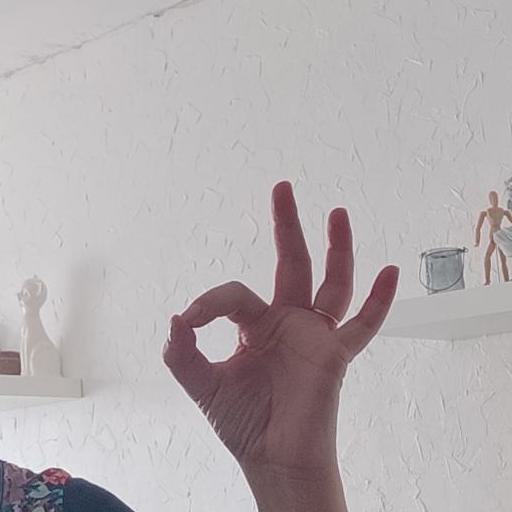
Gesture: ok